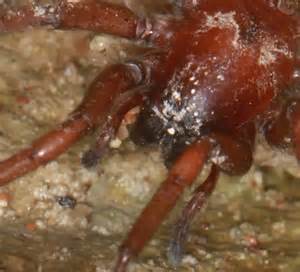
Label: spider